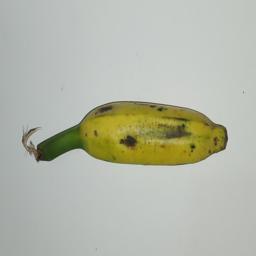
Ripeness: Semi-ripe